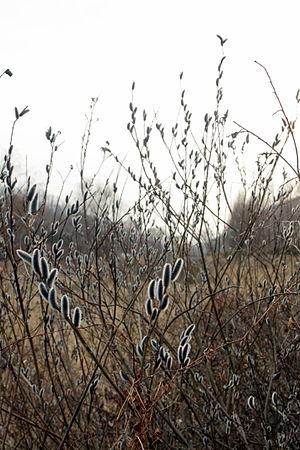
Salix gracilistyla est une espèce de saules, native du Japon, de Corée et de Chine appelé rose-gold pussy willow en anglais.